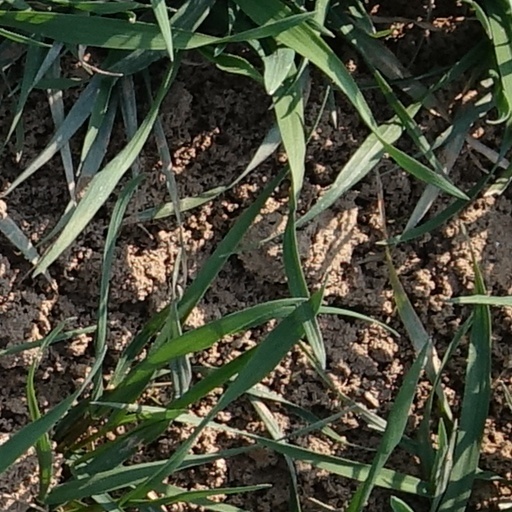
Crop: wheat